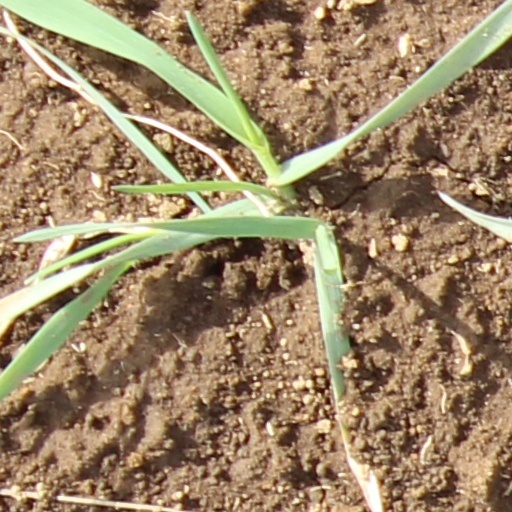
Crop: wheat